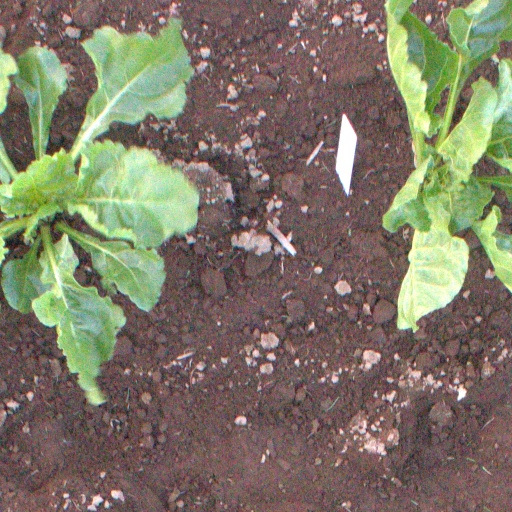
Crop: sugar beet